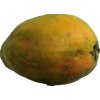
Label: papaya